Sebastián Piñera

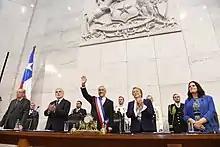
President Piñera receives presidential sash and the O'Higgins Pioche for the second time, 11 March 2018

In January 2011 he faced protests in Magallanes Region in response to a proposed increase in the price of natural gas there by 16.8%. The protests left more than two thousand cars isolated while trying to cross from the Argentine province of Tierra del Fuego to the province of Santa Cruz through Chilean territory. Another 1,500 tourists were left without movement in Torres del Paine National Park after routes to Puerto Natales and El Calafate were cut. In consequence, on 14 January, Minister Secretary General of Government Ena von Baer announced changes in Sebastián Piñera's government cabinet, including the resignation of Ricardo Raineri as Energy Minister. Laurence Golborne became Mining and Energy Minister, on 16 January.